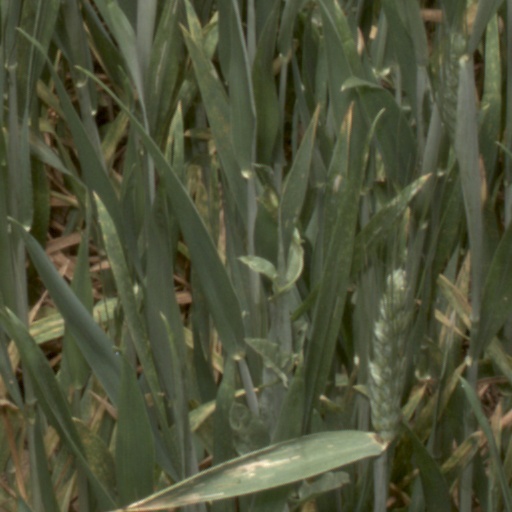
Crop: wheat